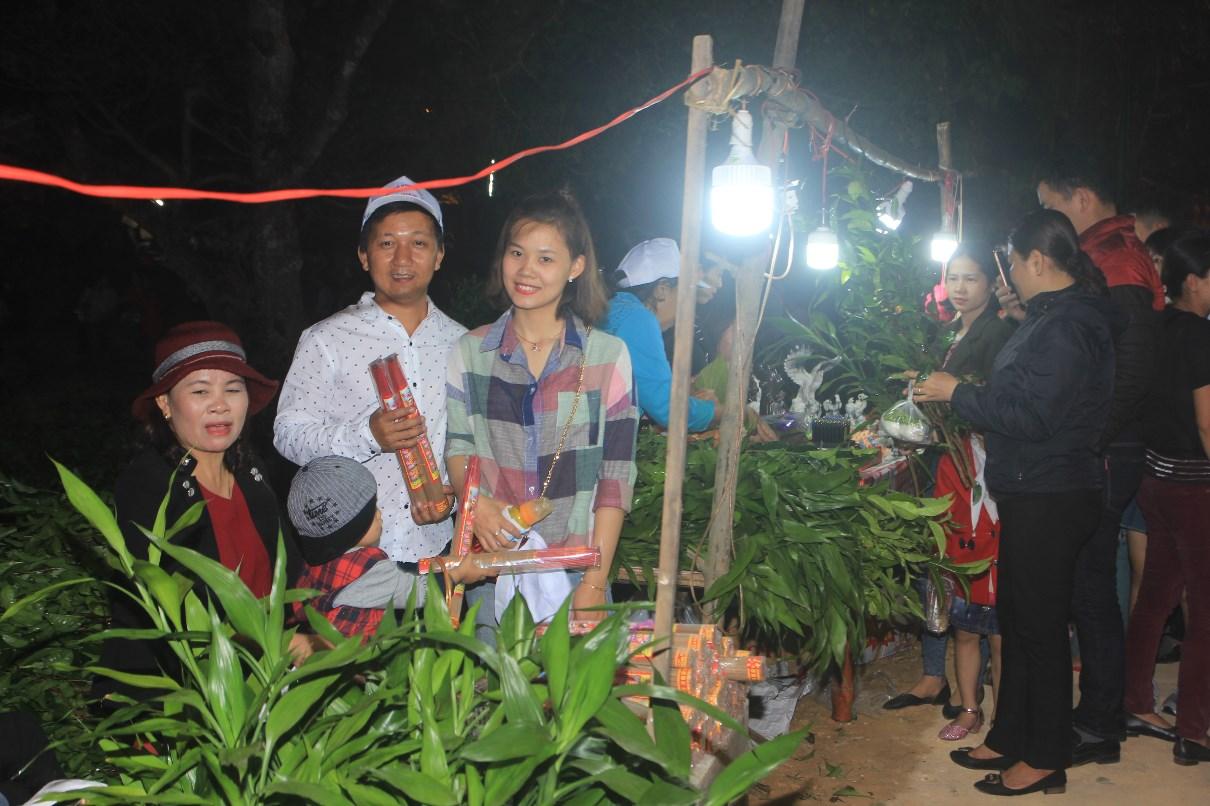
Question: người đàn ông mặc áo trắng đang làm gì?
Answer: đang đến mua nhang